Ilya Ostroukhov

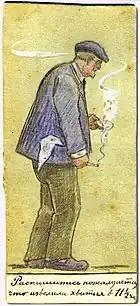
Ilya Ostroukhov by Ernst Lissner (1927).

During this period (which also included a stint as organizer of the Russian exhibition at the Exposition Universelle (1900) and election to the Imperial Academy in 1906) he had virtually given up painting. It was not until 1916, when he spent some time with friends in Crimea, that he began to sketch again. Two years later, he held his last full-scale exhibition with the Peredvizhniki.